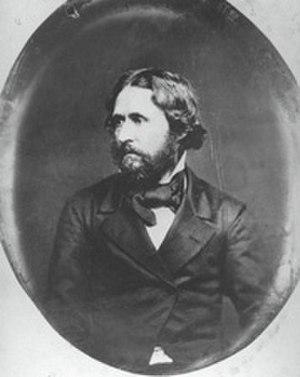
Le Parti républicain est l'un des deux grands partis politiques américains contemporains. Il est fondé le 28 février 1854 par des dissidents nordistes du Parti whig et du Parti démocrate, opposés au Kansas-Nebraska Act et à l'expansion de l'esclavage mais aussi aux revendications souverainistes de plusieurs États du Sud. Élu en 1860, Abraham Lincoln a été le premier président républicain.
La Californie était habitée depuis plus de 13 000 ans par de nombreuses tribus amérindiennes, lorsque les explorateurs européens l'atteignent au XVIᵉ siècle. Oubliée durant le XVIIᵉ siècle par les Espagnols, elle n’est colonisée qu’à partir de 1765 sous l’impulsion de Charles III d’Espagne. Cette colonisation repose sur trois piliers : les missions, qui convertissent les Amérindiens, les « presidios », qui assurent la défense du territoire, et enfin les pueblos, où résident les colons. C’est à cette époque que les Britanniques et les Français commencent à s’intéresser à la Californie, suivis par les Russes au début du XIXᵉ siècle.
L'élection présidentielle américaine de 1856 fut particulièrement disputée. Elle se conclut par l'élection du démocrate James Buchanan avec une majorité relative de vote des citoyens, contre ses deux concurrents, tous deux issus de nouveaux partis : John Charles Frémont, pour le Parti républicain, et l'ancien président Millard Fillmore, qui se présentait sous la bannière du Parti américain.
L’antiesclavagisme aux États-Unis est un courant de pensée opposé à l’esclavage sur le territoire américain. Il trouve ses racines à l’époque coloniale dans les protestations des quakers, bientôt suivis par d’autres groupes protestants, méthodistes ou baptistes qui continuent de jouer un rôle décisif dans la poursuite du mouvement après la déclaration d'indépendance.
Les chemins de fer américains ont largement été influencés par la Conquête de l'Ouest. L'épopée ferroviaire américaine se situe donc surtout dans la seconde moitié du XIXᵉ siècle, époque à laquelle les premières voies transcontinentales furent construites.